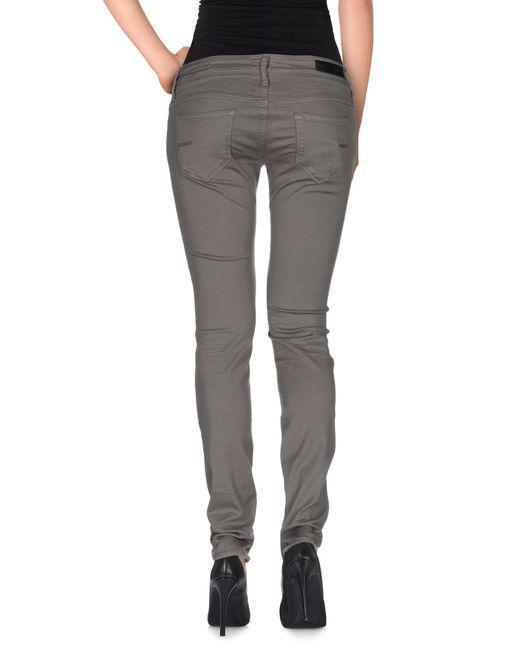
graue Khakihosen schmeicheln der Figur